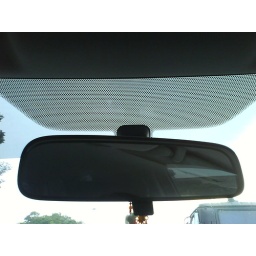
Neodymium, Nd, glass is used in automobile rear-view mirrors, to reduce the glare at night.